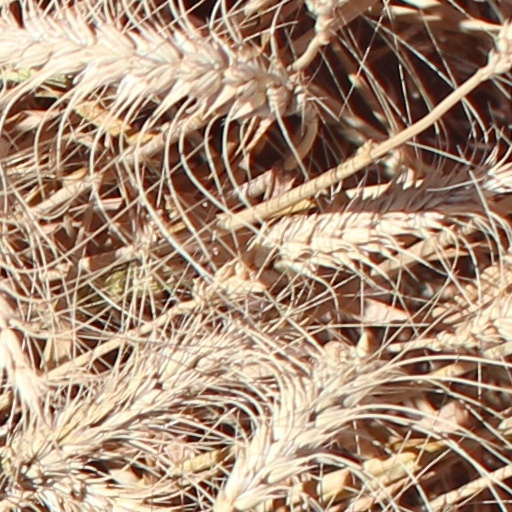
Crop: wheat